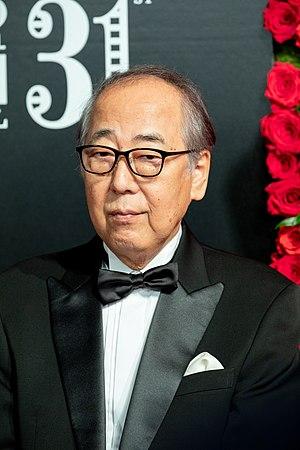
Ittoku Kishibe, né le 9 janvier 1947 à Kyoto, est un acteur japonais.